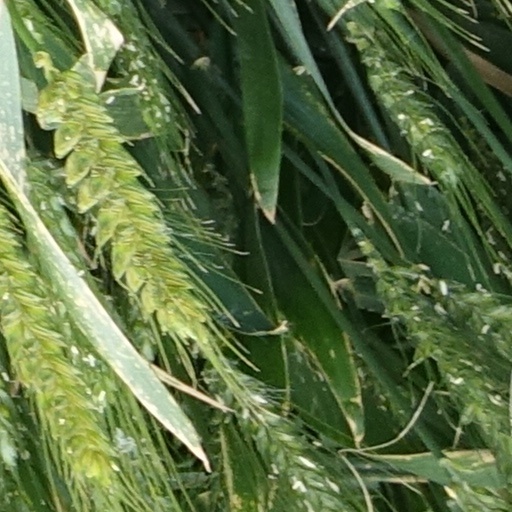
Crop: wheat